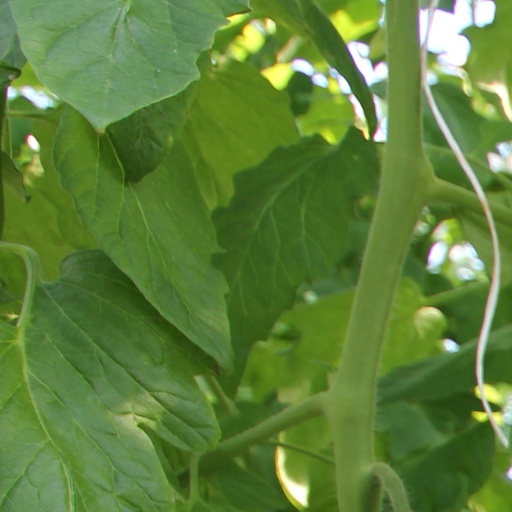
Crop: tomato